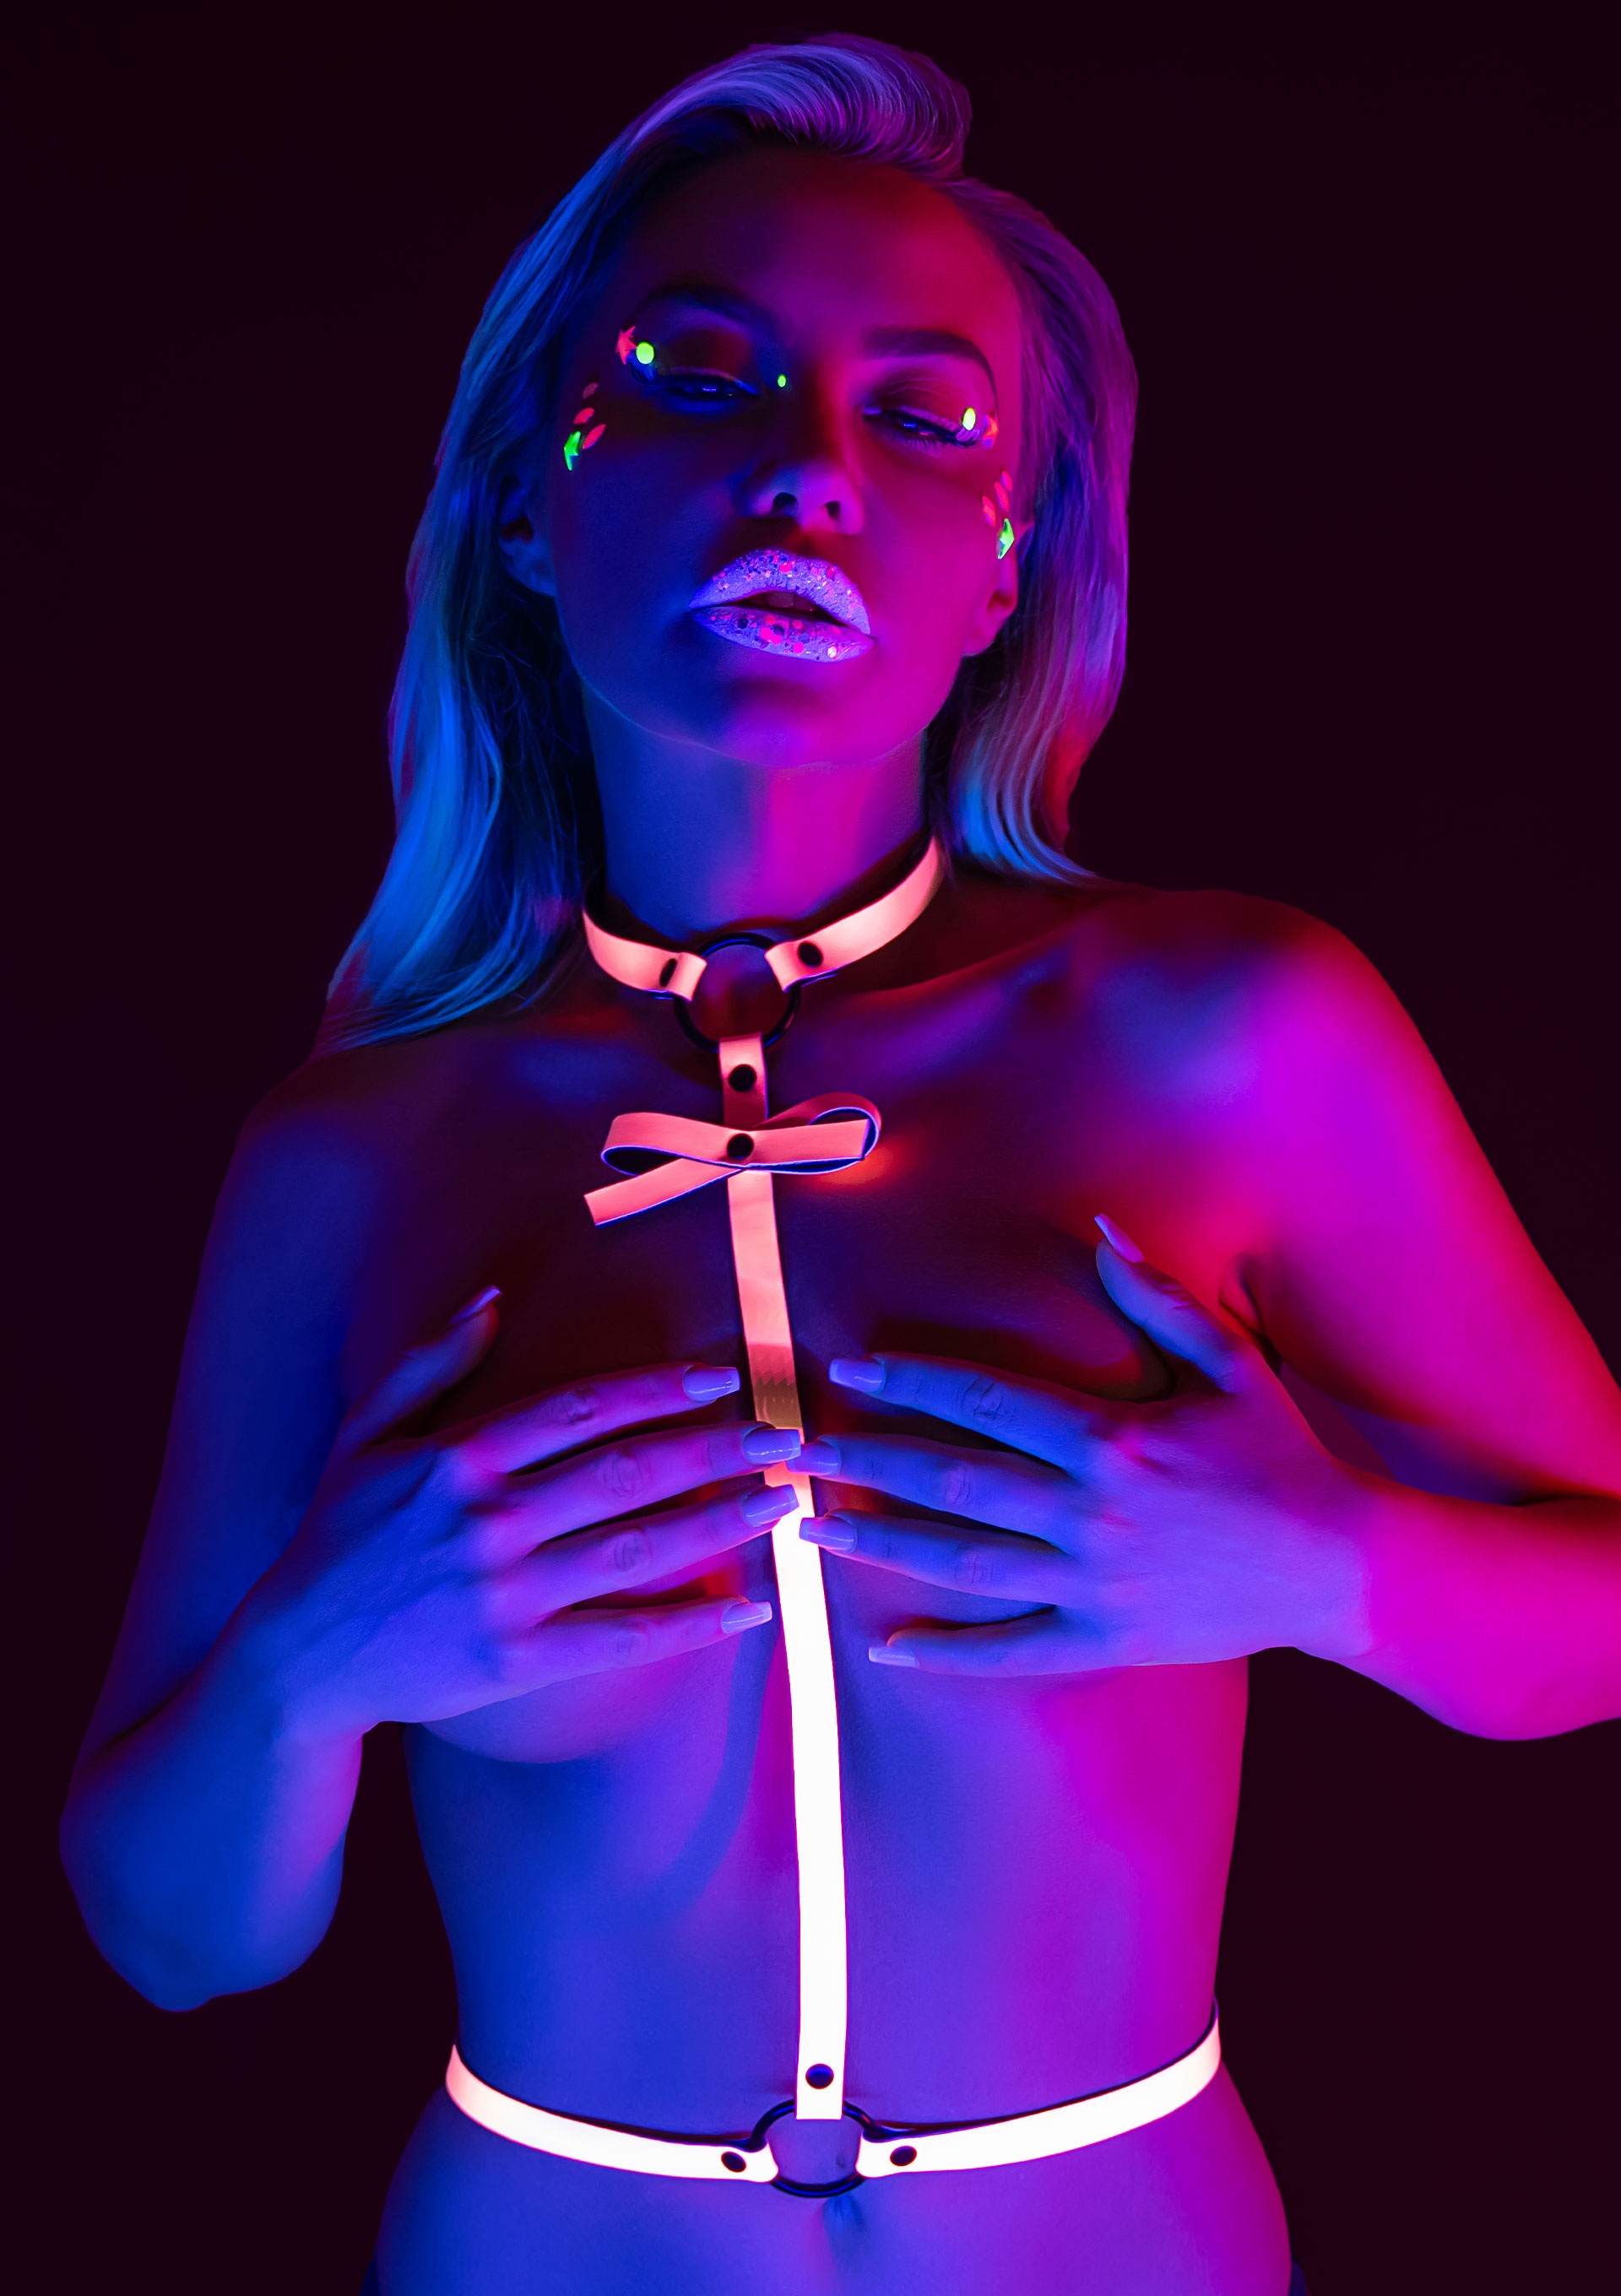
Seductive Harness with Bow
Brand: TABOOM
Step into the extraordinary with our TABOOM Glow In The Dark Seductive Harness With Bow. It features adjustable straps for a comfortable fit. The glow-in-the-dark effect adds a daring touch, perfect for those who love to stand out. This harness makes you shine and grab attention with every step. Embrace your sensuality and light up the night with this electrifying piece, leaving a lasting impression. Size EU Size Neck Waist Length S/M 36/38 35 - 42 cm 70 - 88 cm 35.5 cm L/XL 38/40 cm cm cm
Category: Apparel & Accessories > Clothing > Lingerie > Women's Underpants > G-Strings